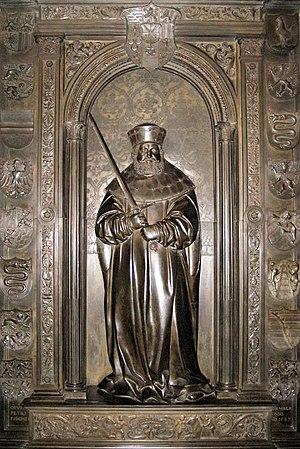
L’église de la Toussaint de Wittemberg ou église du château de Wittemberg est une église évangélique luthérienne du XVᵉ siècle, de style gothique tardif, avec coupole en cuivre vert-de-gris. Elle se trouve à Wittemberg, dans l'est de l'Allemagne. Dédiée à tous les saints, elle devient un des symboles de l'origine de la Réforme protestante, du protestantisme et du luthéranisme, après que le réformateur protestant, Martin Luther, eut affiché ses 95 thèses sur les portes de l'édifice, le 31 octobre 1517.